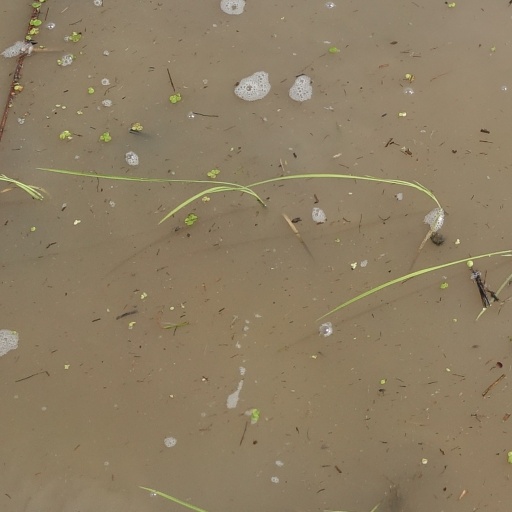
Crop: rice